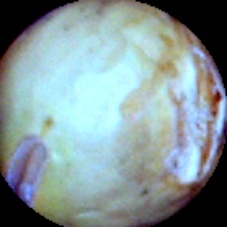
Label: Broken